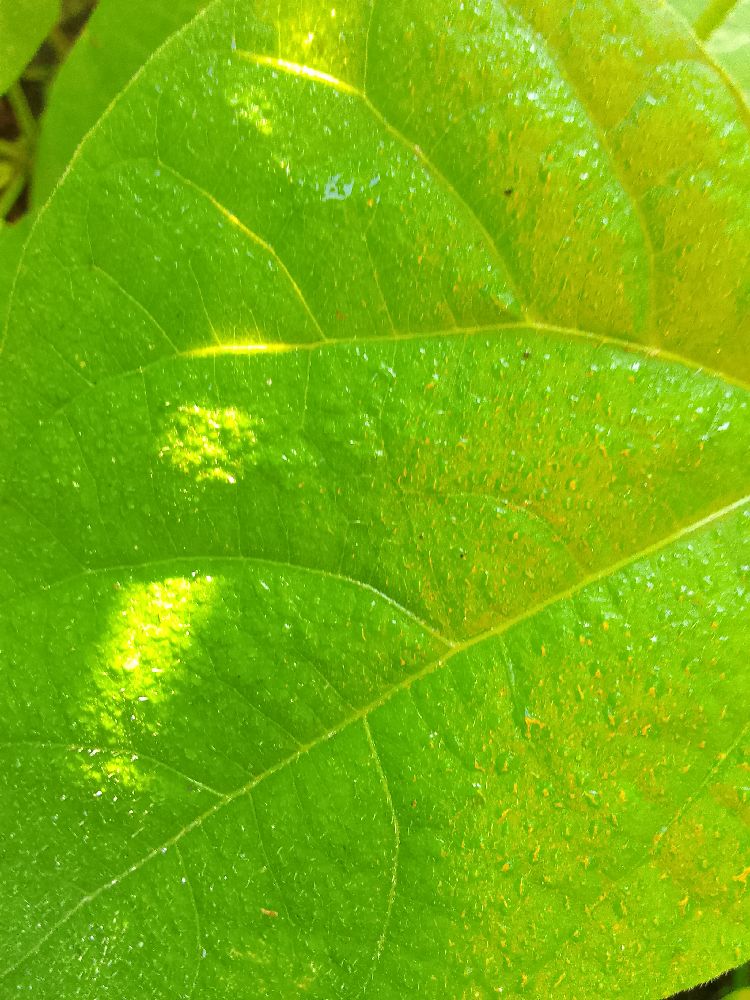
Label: healthy